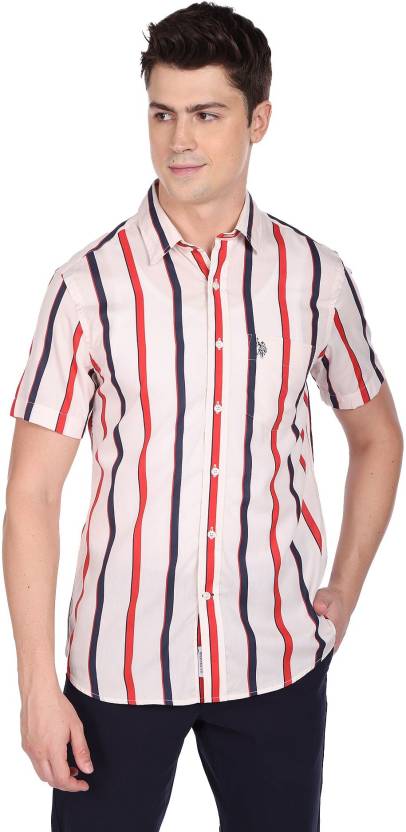
Product: Men Regular Fit Solid Button Down Collar Casual Shirt
Price: ₹1,298
Colors: Orange
Pattern: Solid
Description: AW22 OSM, M